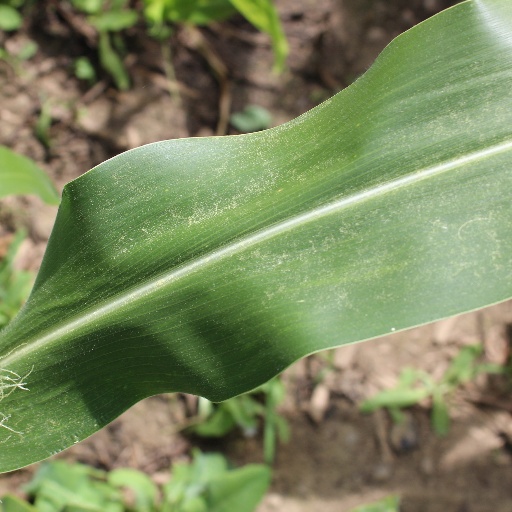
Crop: maize; corn